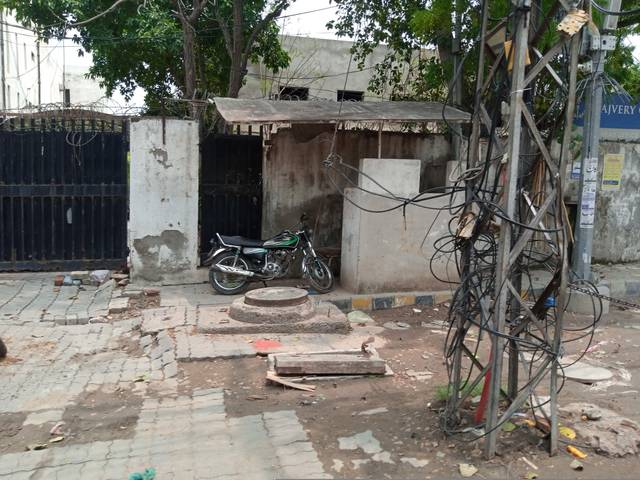
Region: Pakistan
Coordinates: 31.501, 74.357